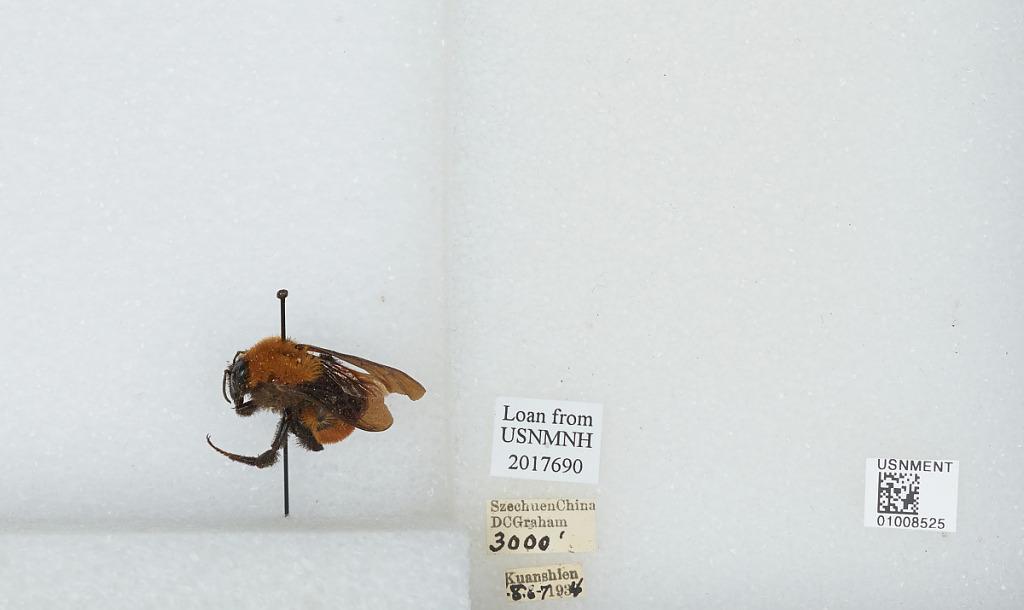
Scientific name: Bombus (Tricornibombus) atripes Smith
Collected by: D. Graham
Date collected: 1934-8-6
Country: China
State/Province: Sichuan
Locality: Kuanshien